Thomas P. Barber

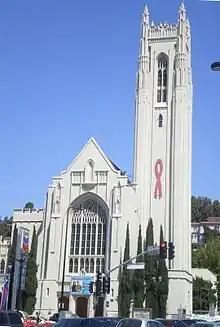
Hollywood United Methodist Church

Thomas Pellatt Barber (January 31, 1863, Colchester, England – December 27, 1932, Glendale, California) was an architect active in the Southwestern United States. Several of his works are listed on the U.S. National Register of Historic Places.